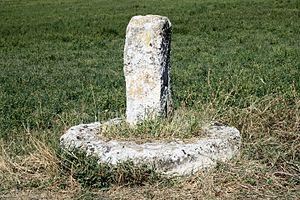
La ""borne de Tavernoure"" marque la limite des communes de Mane, Dauphin et Saint-Michel. Elle pourrait indiquer l'emplacement d'un relais routier romain le long de la Via Domitia"
La voie Domitienne est une voie romaine construite à partir de 118 av. J.-C. pour relier l’Italie à la péninsule Ibérique en traversant la Gaule narbonnaise.